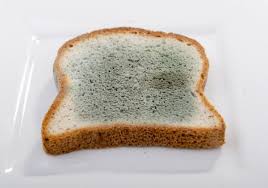
Waste category: biological